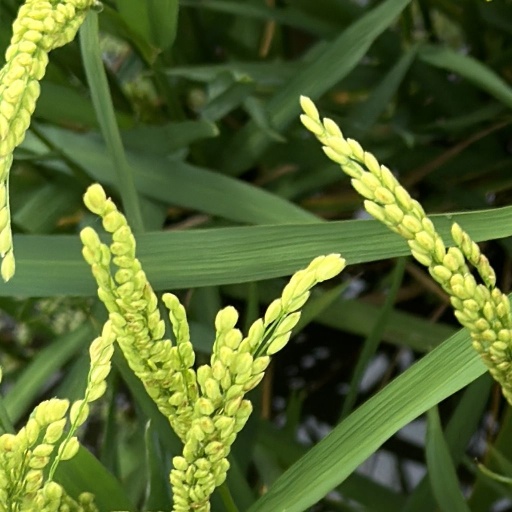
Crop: rice